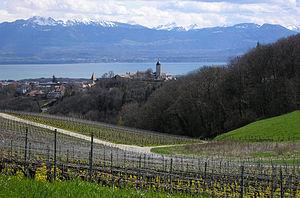
Vue d'Aubonne (depuis Saint-Livres), canton de Vaud, Suisse.
La Côte est un vin d'appellation d'origine contrôlée provenant de la région viticole du canton de Vaud.
Aubonne est une commune suisse du canton de Vaud, située dans le district de Morges qui fait partie de La Côte.